867th Attack Squadron

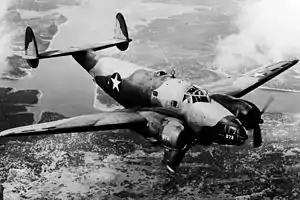
Lockheed B-34 Ventura

The 17th Reconnaissance Squadron was activated in January 1941 at Army Air Base, Savannah as a reconnaissance squadron equipped with Douglas A-20 Havocs (along with a few DB-7s, an export version of the A-20). Its initial mission was to support Army units at Fort Stewart in maneuvers. In 17 June moved with the group to Army Air Base, Manchester, New Hampshire.